Postage stamps and postal history of Zambia

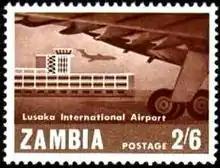
A 1967 stamp of Zambia

This is a survey of the postage stamps and postal history of Zambia, formerly known as Northern Rhodesia.